John Donaldson (pitcher)

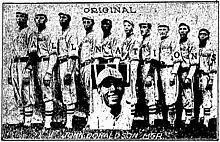
1913 All Nations

He contracted to pitch for the World's All Nations team based in Des Moines, Iowa, in 1912, for a reported sum of $150 per month. Donaldson went on to star for the team, which included a female player named Carrie Nation, as well as players of several different races. The experiment of an interracial ball club was successful as the All Nations thrived traveling throughout the Midwest and Upper Midwest from 1912 to 1917.